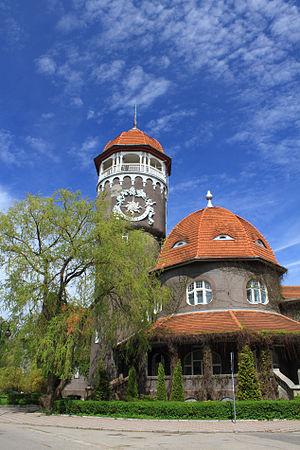
Svetlogorsk est une ville de l'oblast de Kaliningrad, en Russie, dans le raïon Zelenogradski. Sa population s'élevait à 11 219 habitants en 2013.